Chris Dyer (artist)

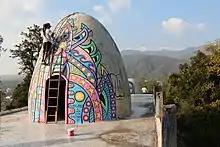
Chris Dyer painting his I am the Eggman Beatles Ashram Mural

Dyer launched his own brand, Positive Creations, in 2003, and offers a wide variety of products such as clothing, tapestries, books, backpacks, watches, DVDs, etc. In 2008, he filmed and co-directed a full feature documentary of his life with Dreamtime Cinema. "Positive Creations" was released as DVD in 2010 and for free on his YouTube channel.